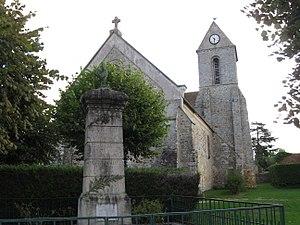
Église Notre-Dame-et-Saint-Blaise de Villeneuve-les-Bordes. (Seine-et-Marne, région Île-de-France).
Villeneuve-les-Bordes est une commune française située dans le département de Seine-et-Marne en région Île-de-France.